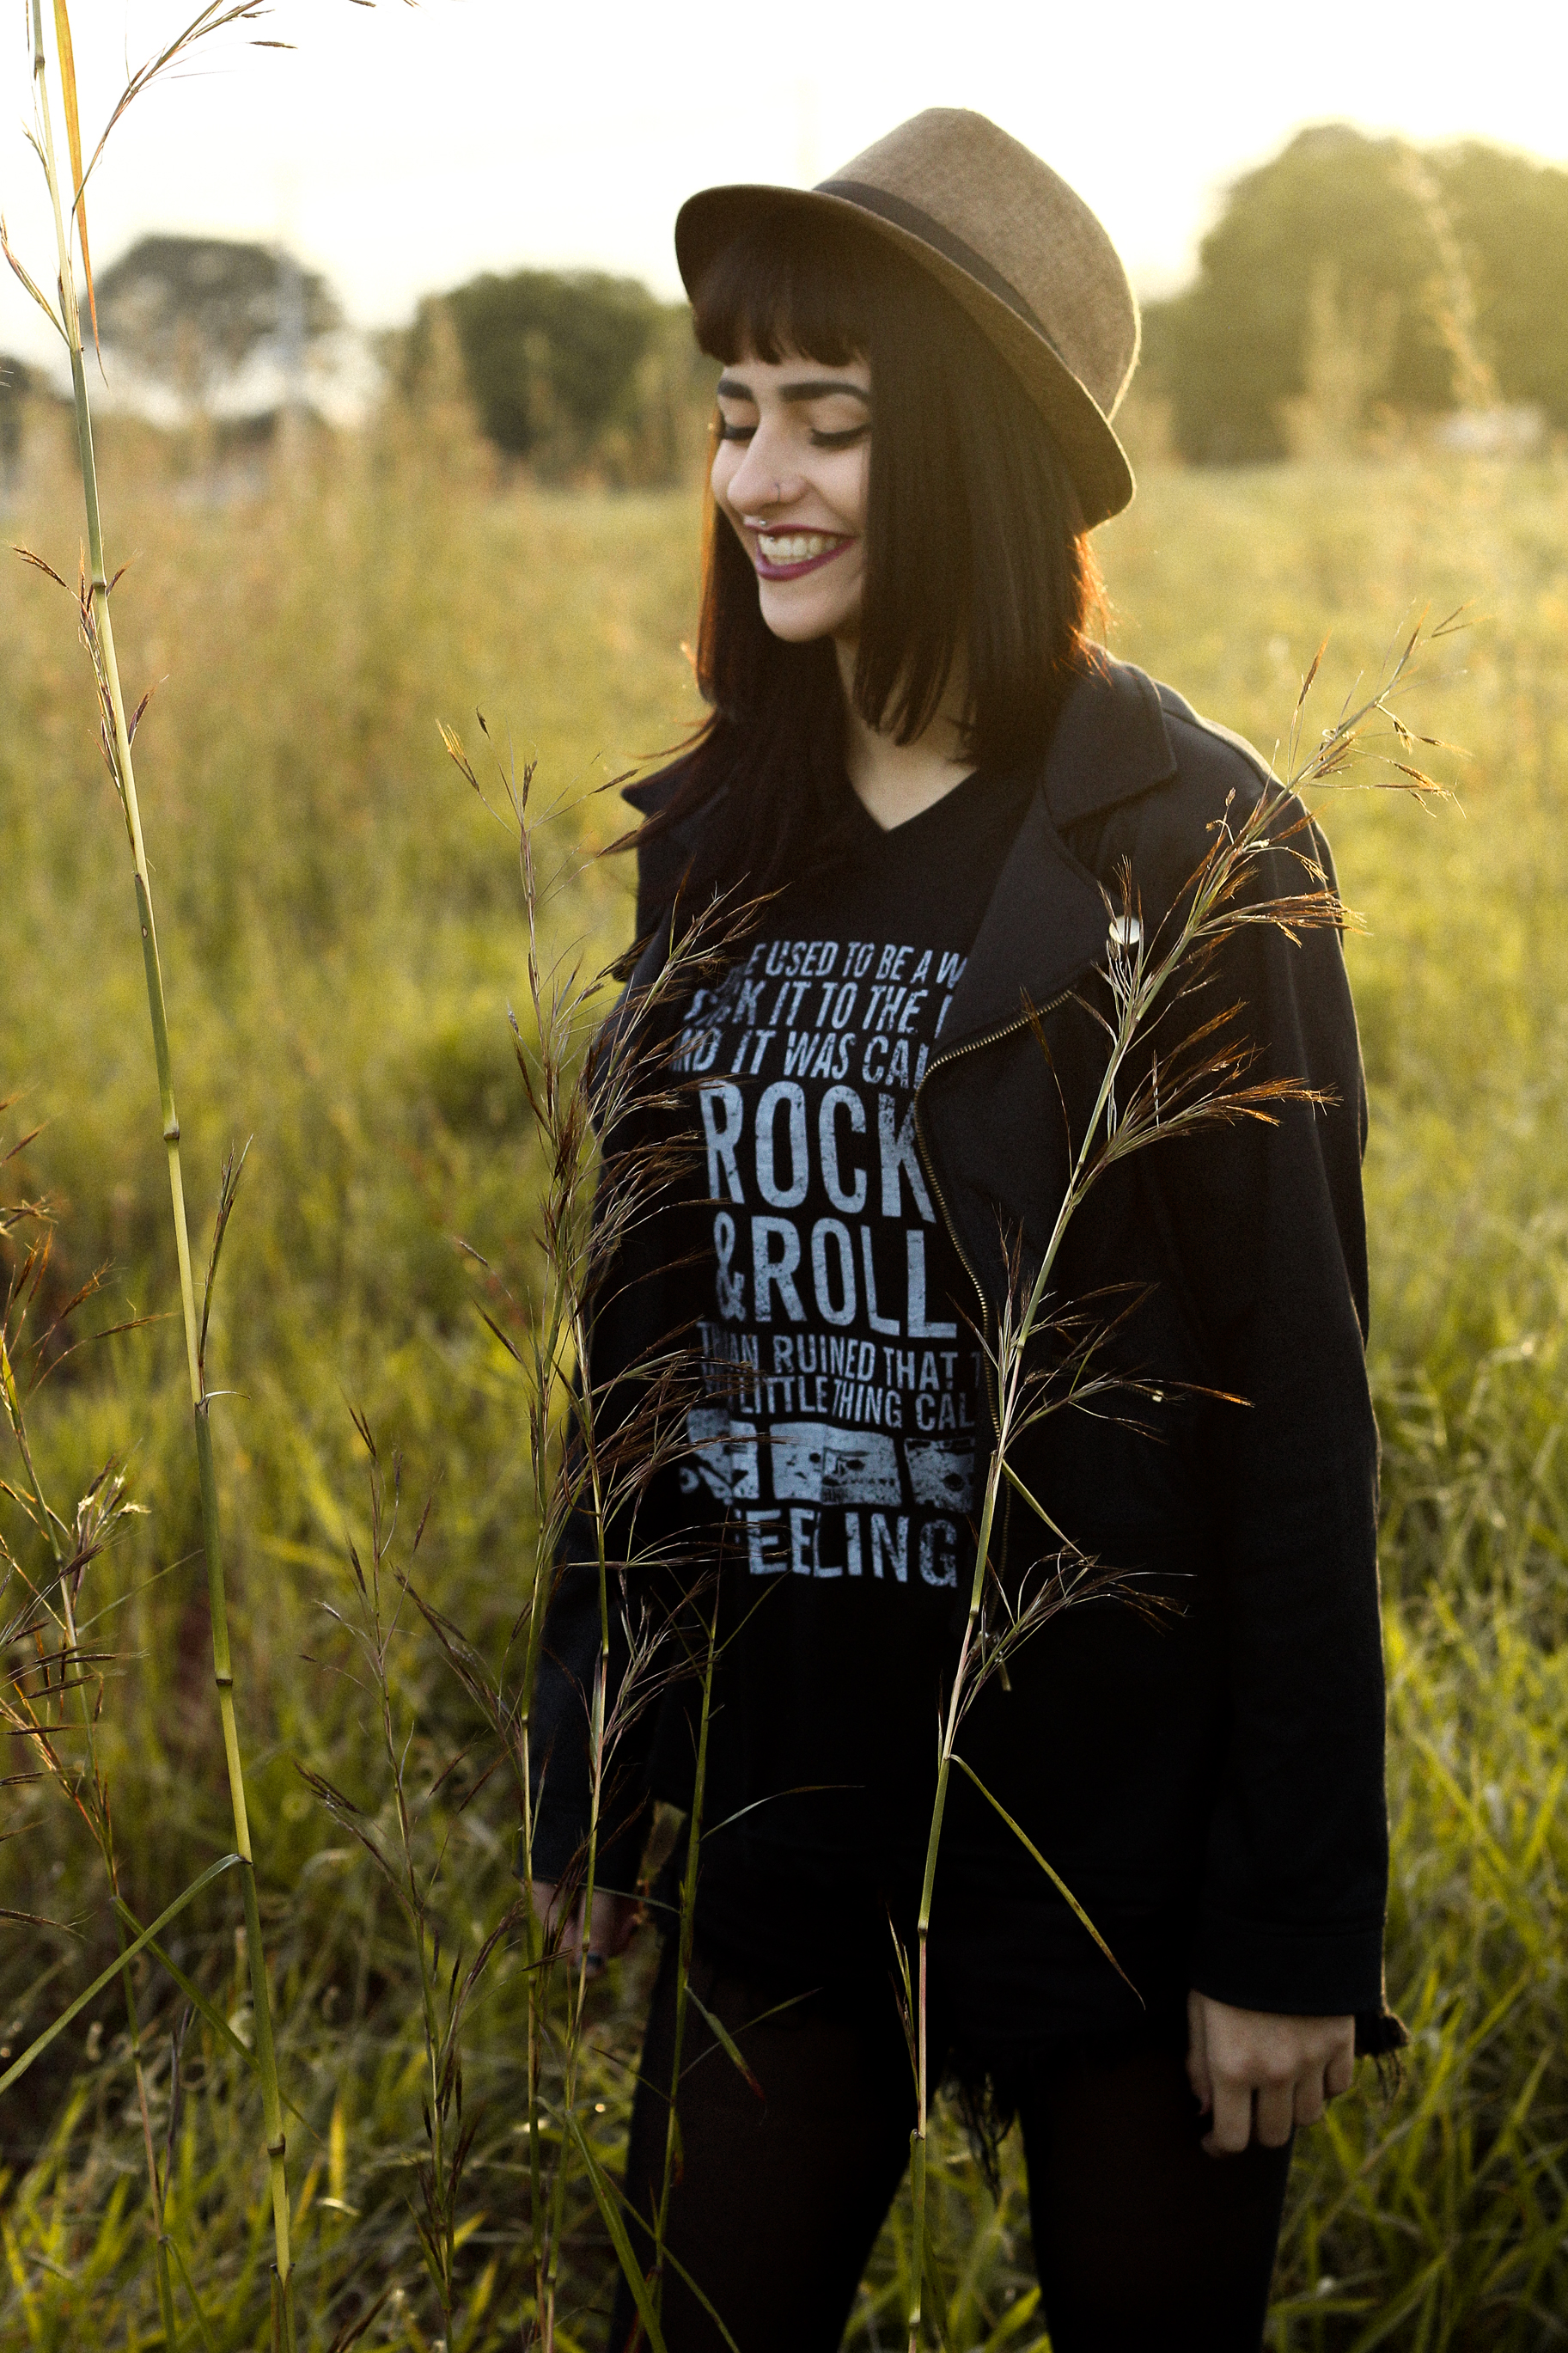
forest, grass, girl, woman, photography, countryside, portrait, model, spring, autumn, fashion, clothing, outdoors, dress, beauty, habitat, photo shoot, portrait photography